Indonesia–Papua New Guinea border

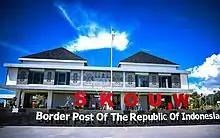
Skouw border post in Jayapura

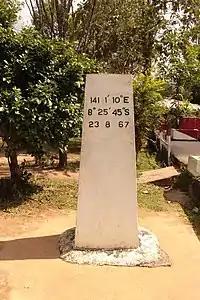
Border pillar MM13 near border post of Sota

There is currently just one binational, official crossing point, between Jayapura (Indonesia, at Skouw) and Vanimo (Papua New Guinea). However Indonesia had established another border post in Waris, Keerom Regency, Sota and Torasi, Merauke Regency, as well as a border post in construction in Yetetkun, Boven Digoel Regency.